The Pianist (memoir)

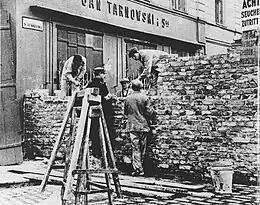
Construction of the ghetto wall across Świętokrzyska Street

[T]he only Warsaw newspaper published in Polish by the Germans provided an official comment on this subject: not only were the Jews social parasites, they also spread infection. They were not, said the report, to be shut up in a ghetto; even the word ghetto was not to be used. The Germans were too cultured and magnanimous a race, said the newspaper, to confine even parasites like the Jews to ghettos, a medieval remnant unworthy of the new order in Europe. Instead, there was to be a separate Jewish quarter of the city where only Jews lived, where they would enjoy total freedom, and where they could continue to practise their racial customs and culture. Purely for hygienic reasons, this quarter was to be surrounded by a wall so that typhus and other Jewish diseases could not spread to other parts of the city.